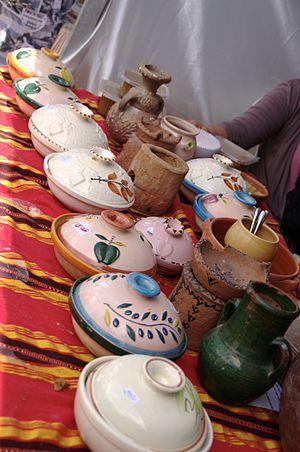
Présentation d'une série de céramiques pour bsissa